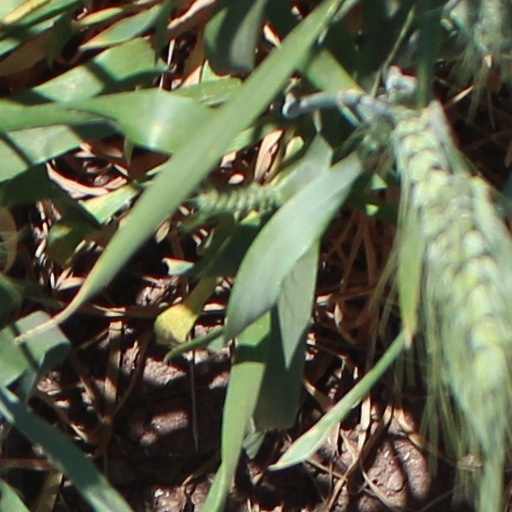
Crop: wheat